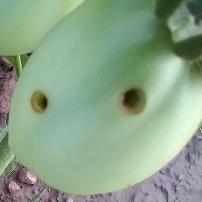
Crop: Tomato
Condition: helicoverpa-armigera-p